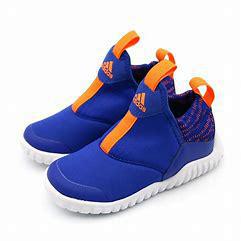
Brand: adidas
Model: Rapidazen I